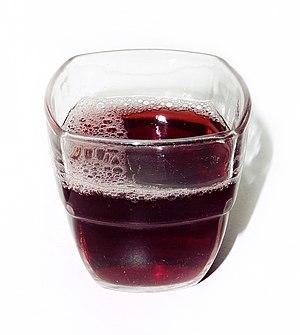
Jus de raisin rouge.
Le jus de raisin est le liquide extrait de la pulpe des baies de raisin. Il peut se consommer comme boisson en l'état, s'il est destiné à être fermenté en vin, il est appelé moût.